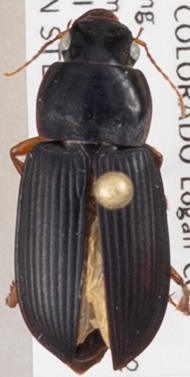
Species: Harpalus pensylvanicus
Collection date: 2018-09-06
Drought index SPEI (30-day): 1.106
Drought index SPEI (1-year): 0.71
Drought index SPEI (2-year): -0.018